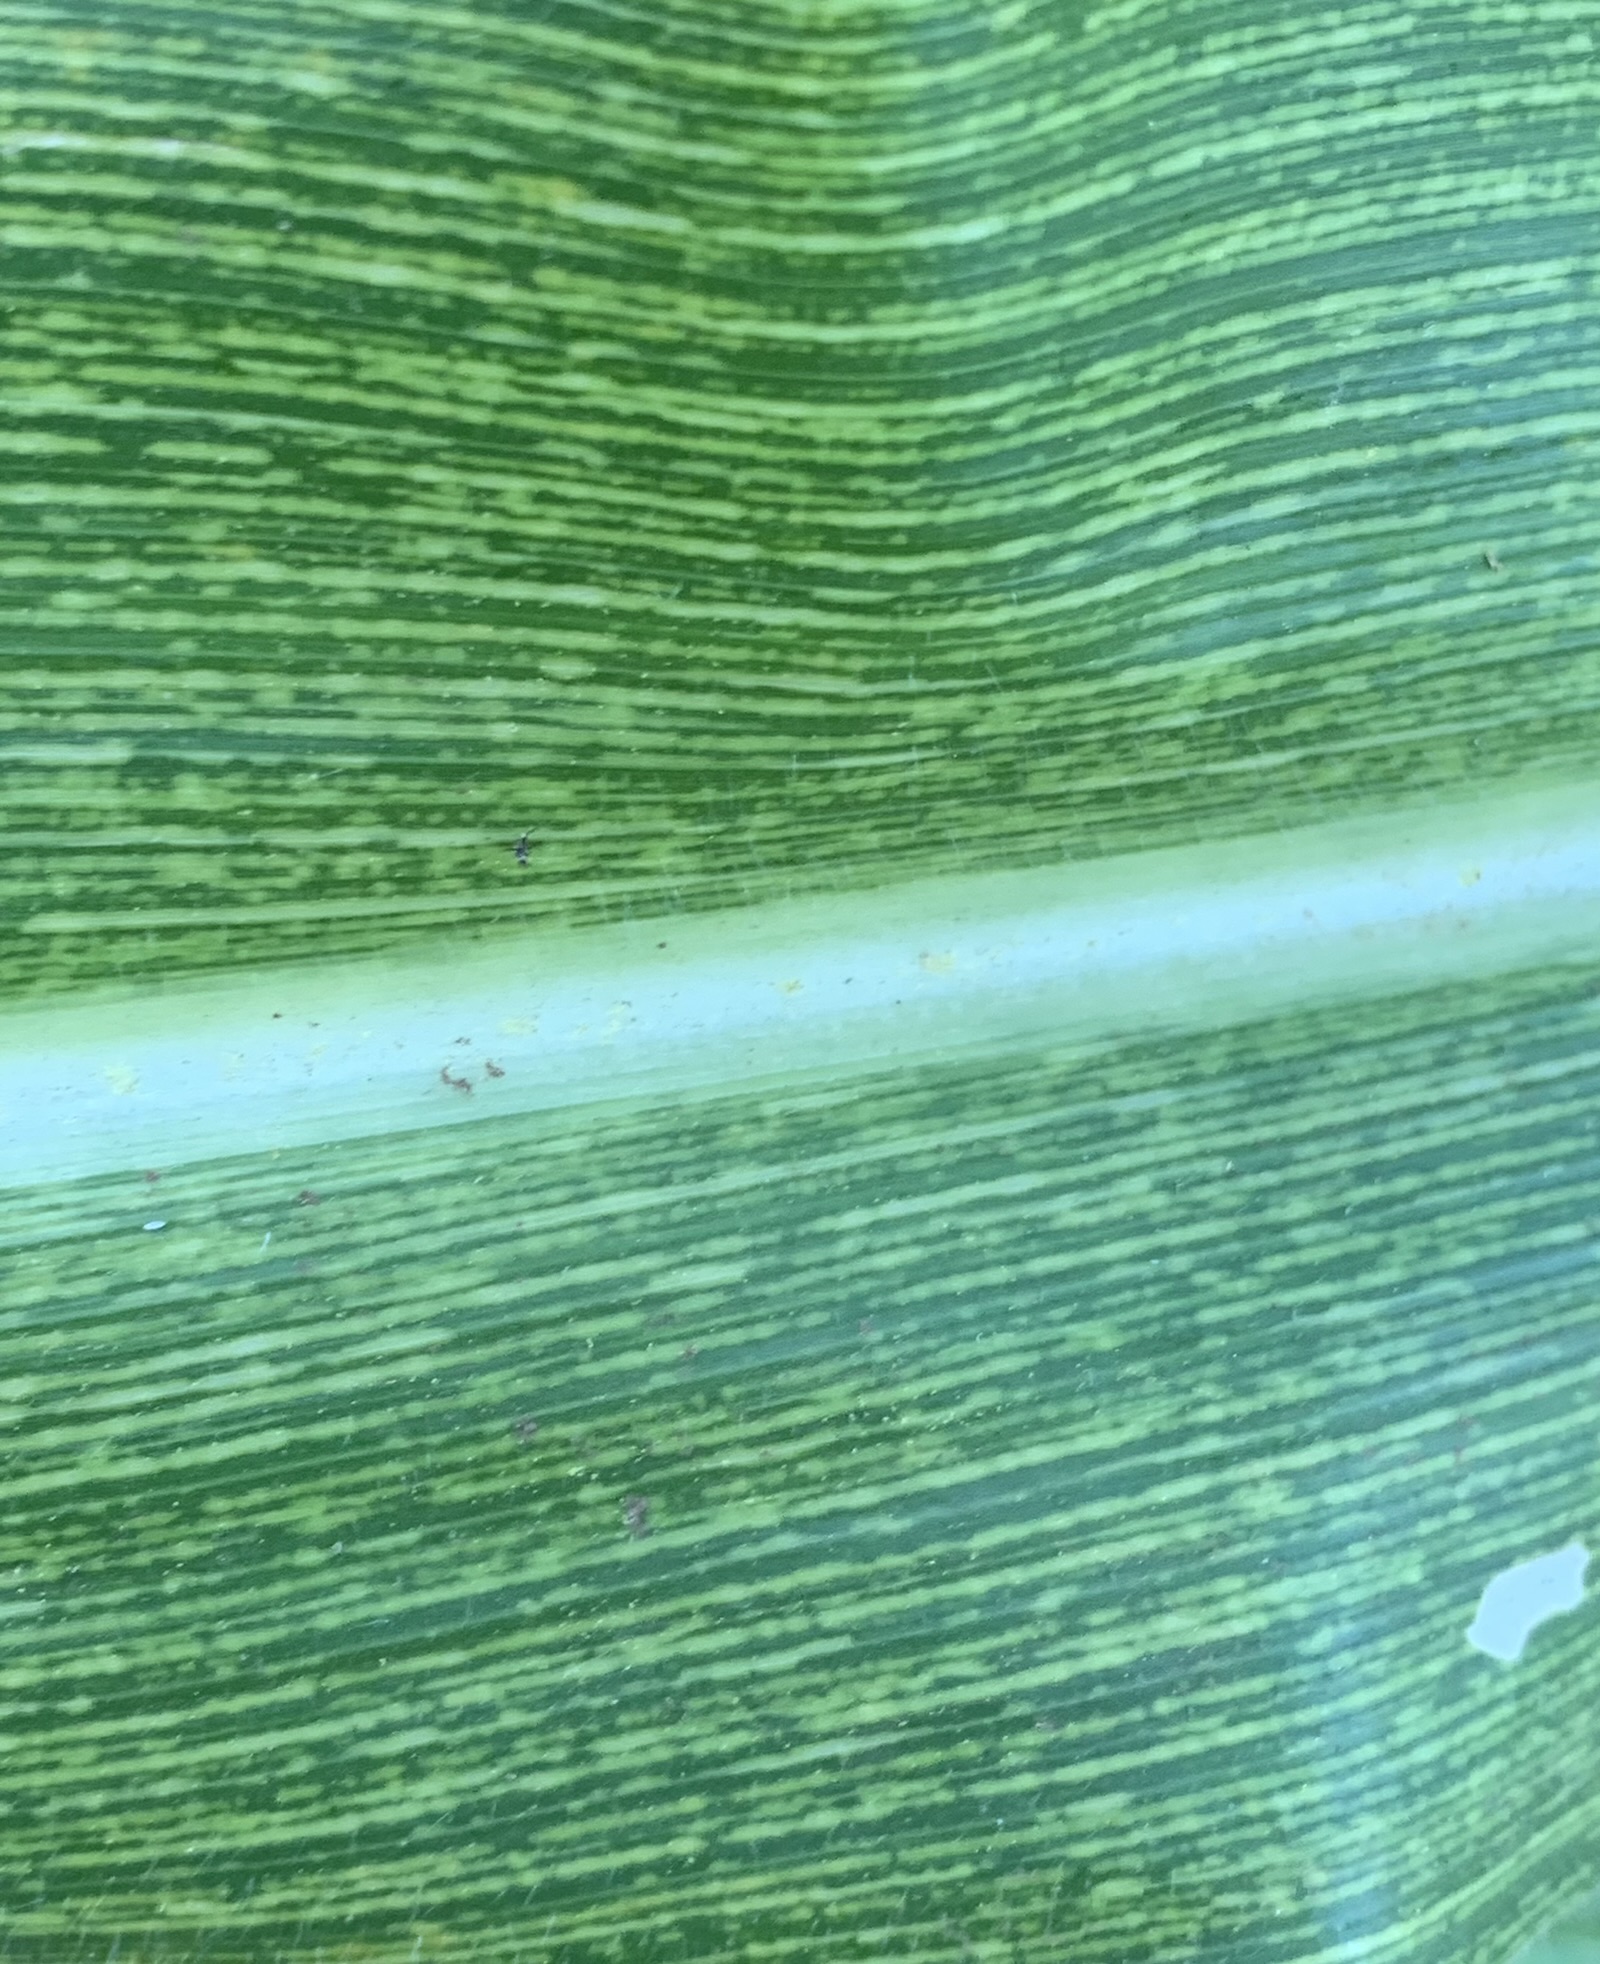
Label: MSV